Nicholas II

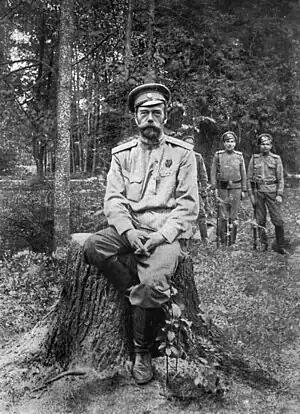
Nicholas II under guard in the grounds at Tsarskoye Selo in the summer of 1917

Alexandra, believing that Stolypin had severed the bonds that her son depended on for life, hated the prime minister. In March 1911, in a fit of anger stating that he no longer commanded the imperial confidence, Stolypin asked to be relieved of his office. Two years earlier when Stolypin had casually mentioned resigning to Nicholas he was informed: "This is not a question of confidence or lack of it. It is my will. Remember that we live in Russia, not abroad...and therefore I shall not consider the possibility of any resignation." He was assassinated in September 1911.